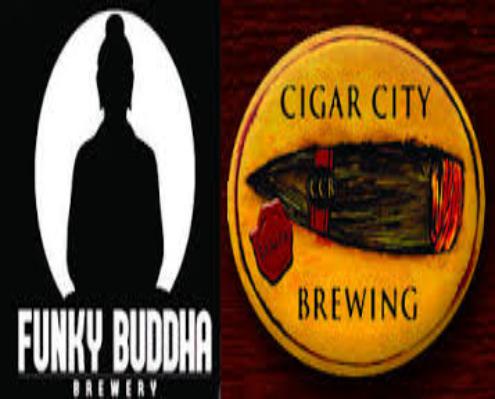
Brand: Cigar City
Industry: Food